Ligne

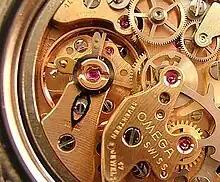
The ligne is still used by French and Swiss watchmakers

There are 12 "lignes" to one French inch ("pouce"). The standardized conversion for a ligne is 2.2558291 mm (1 mm = 0.443296 "ligne"), and it is abbreviated with the letter L or represented by the triple prime, . One ligne is the equivalent of 0.0888 international inch.